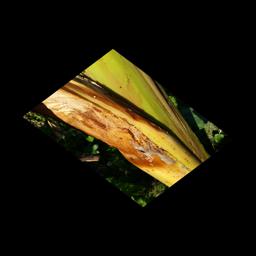
Label: PSEUDOSTEM WEEVIL